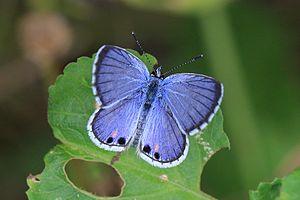
Cyclargus ammon est une espèce de lépidoptères de la famille des Lycaenidae et de la sous-famille des Polyommatinae. Elle est originaire des Antilles et de Floride.